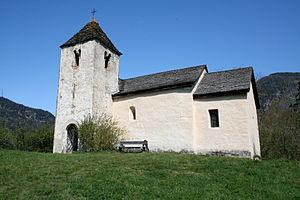
Cette liste présente les biens culturels d'importance nationale dans le canton des Grisons. Cette liste correspond à l'édition 2009 de l'Inventaire Suisse des biens culturels d'importance nationale pour le canton des Grisons. Il est trié par commune et inclus : 174 bâtiments séparés, 16 collections et 38 sites archéologiques.